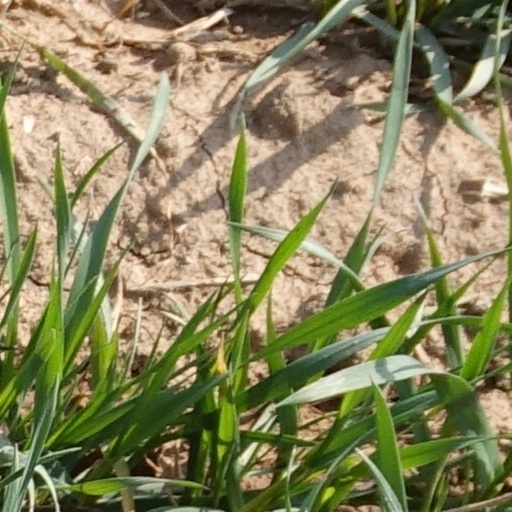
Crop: wheat